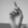
ASL letter: D